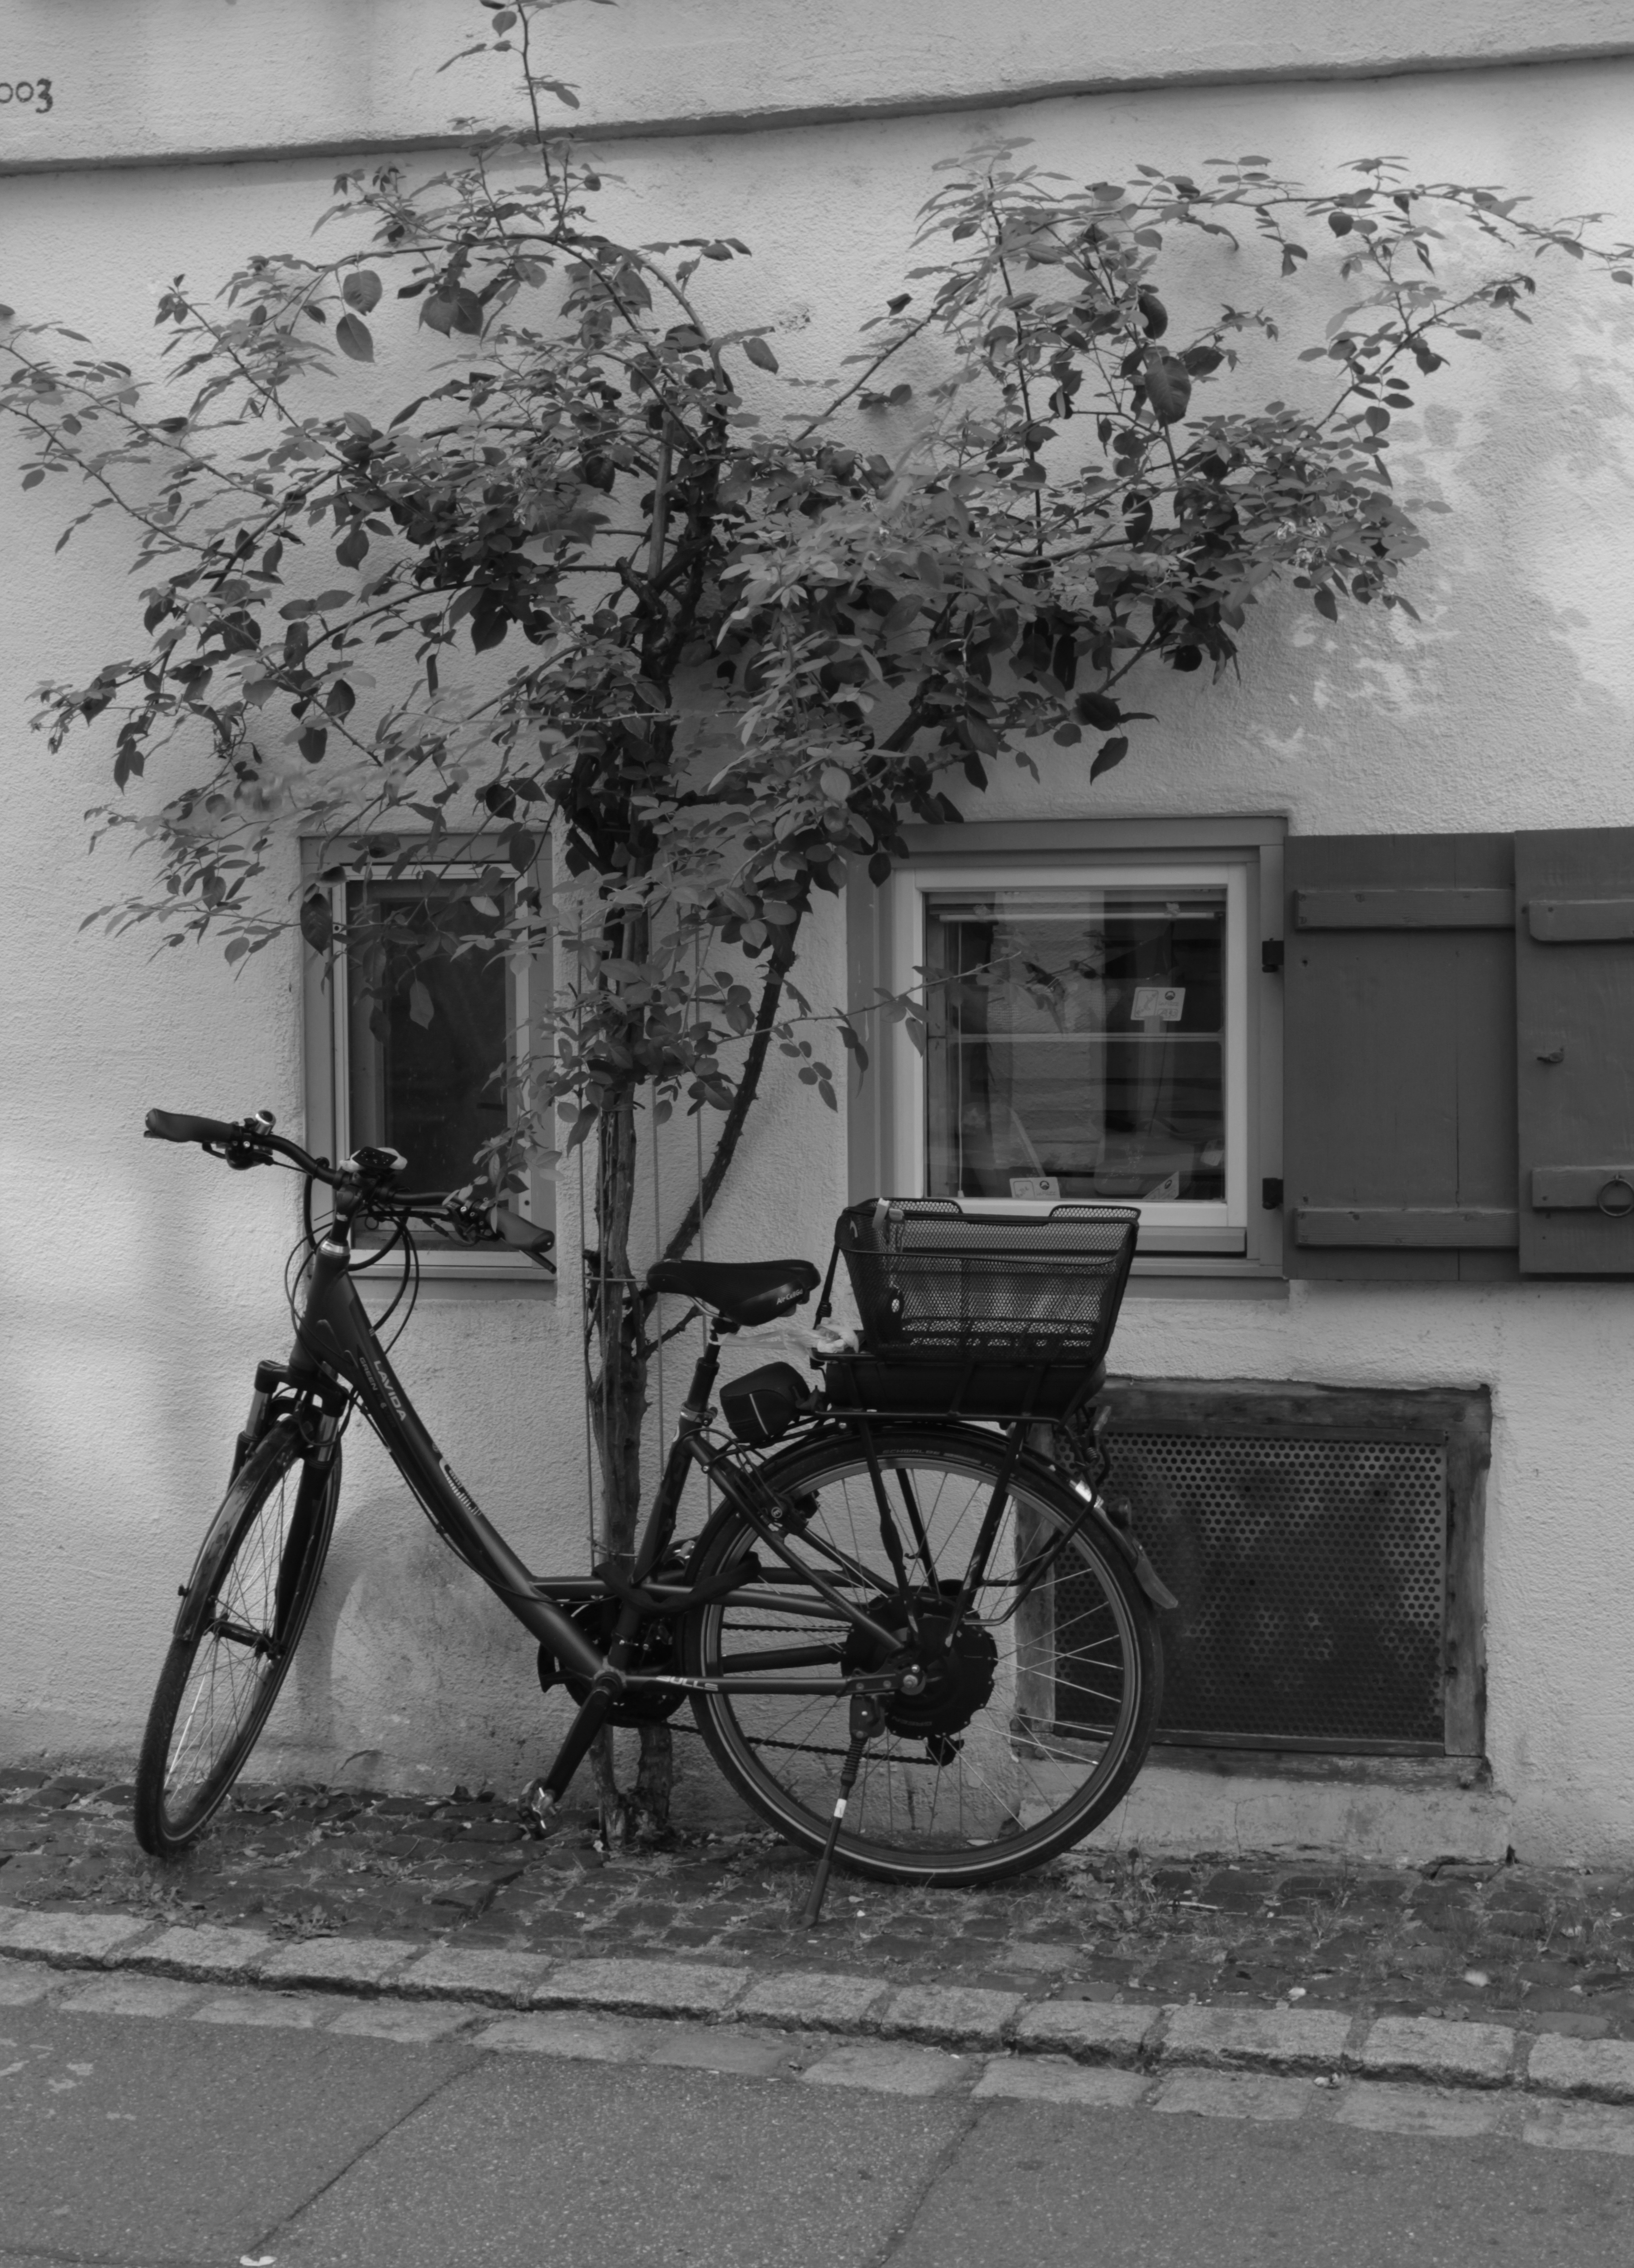
black and white, road, white, street, photography, bicycle, vehicle, black, monochrome, sports equipment, photograph, snapshot, break, shape, coziness, einkehr, house wall, urban area, monochrome photography